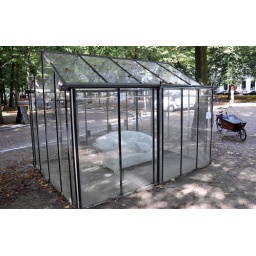
All the marble sculptures are exhibited in glass houses